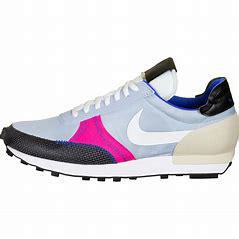
Brand: Nike
Model: Dbreak Type